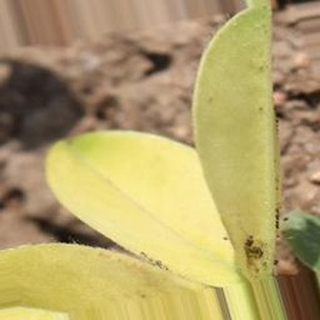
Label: groundnut_nutrition_deficiency